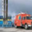
Label: truck